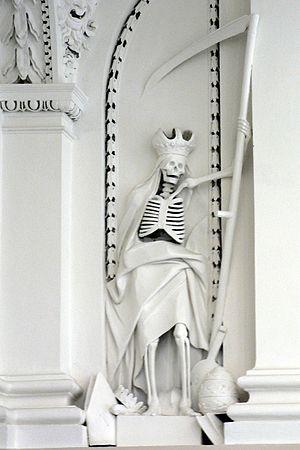
L’église Saint-Pierre-et-Saint-Paul est une église paroissiale catholique de l’archidiocèse de Vilnius, construite en 1688 et considérée comme une perle de l’art baroque de Lituanie. Elle est située au début de la rue Antakalnio. Les messes sont en lituanien et en polonais.